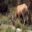
Label: deer